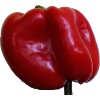
Label: Pepper Red 1